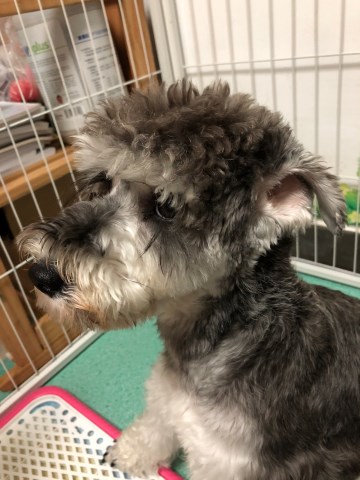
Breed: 2342-n000102-miniature_schnauzer